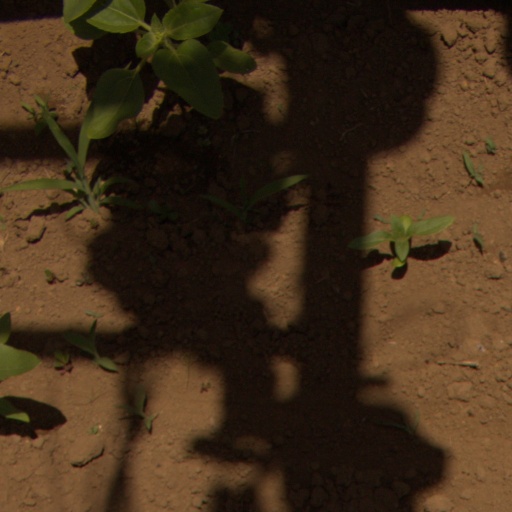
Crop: Jerusalem artichoke